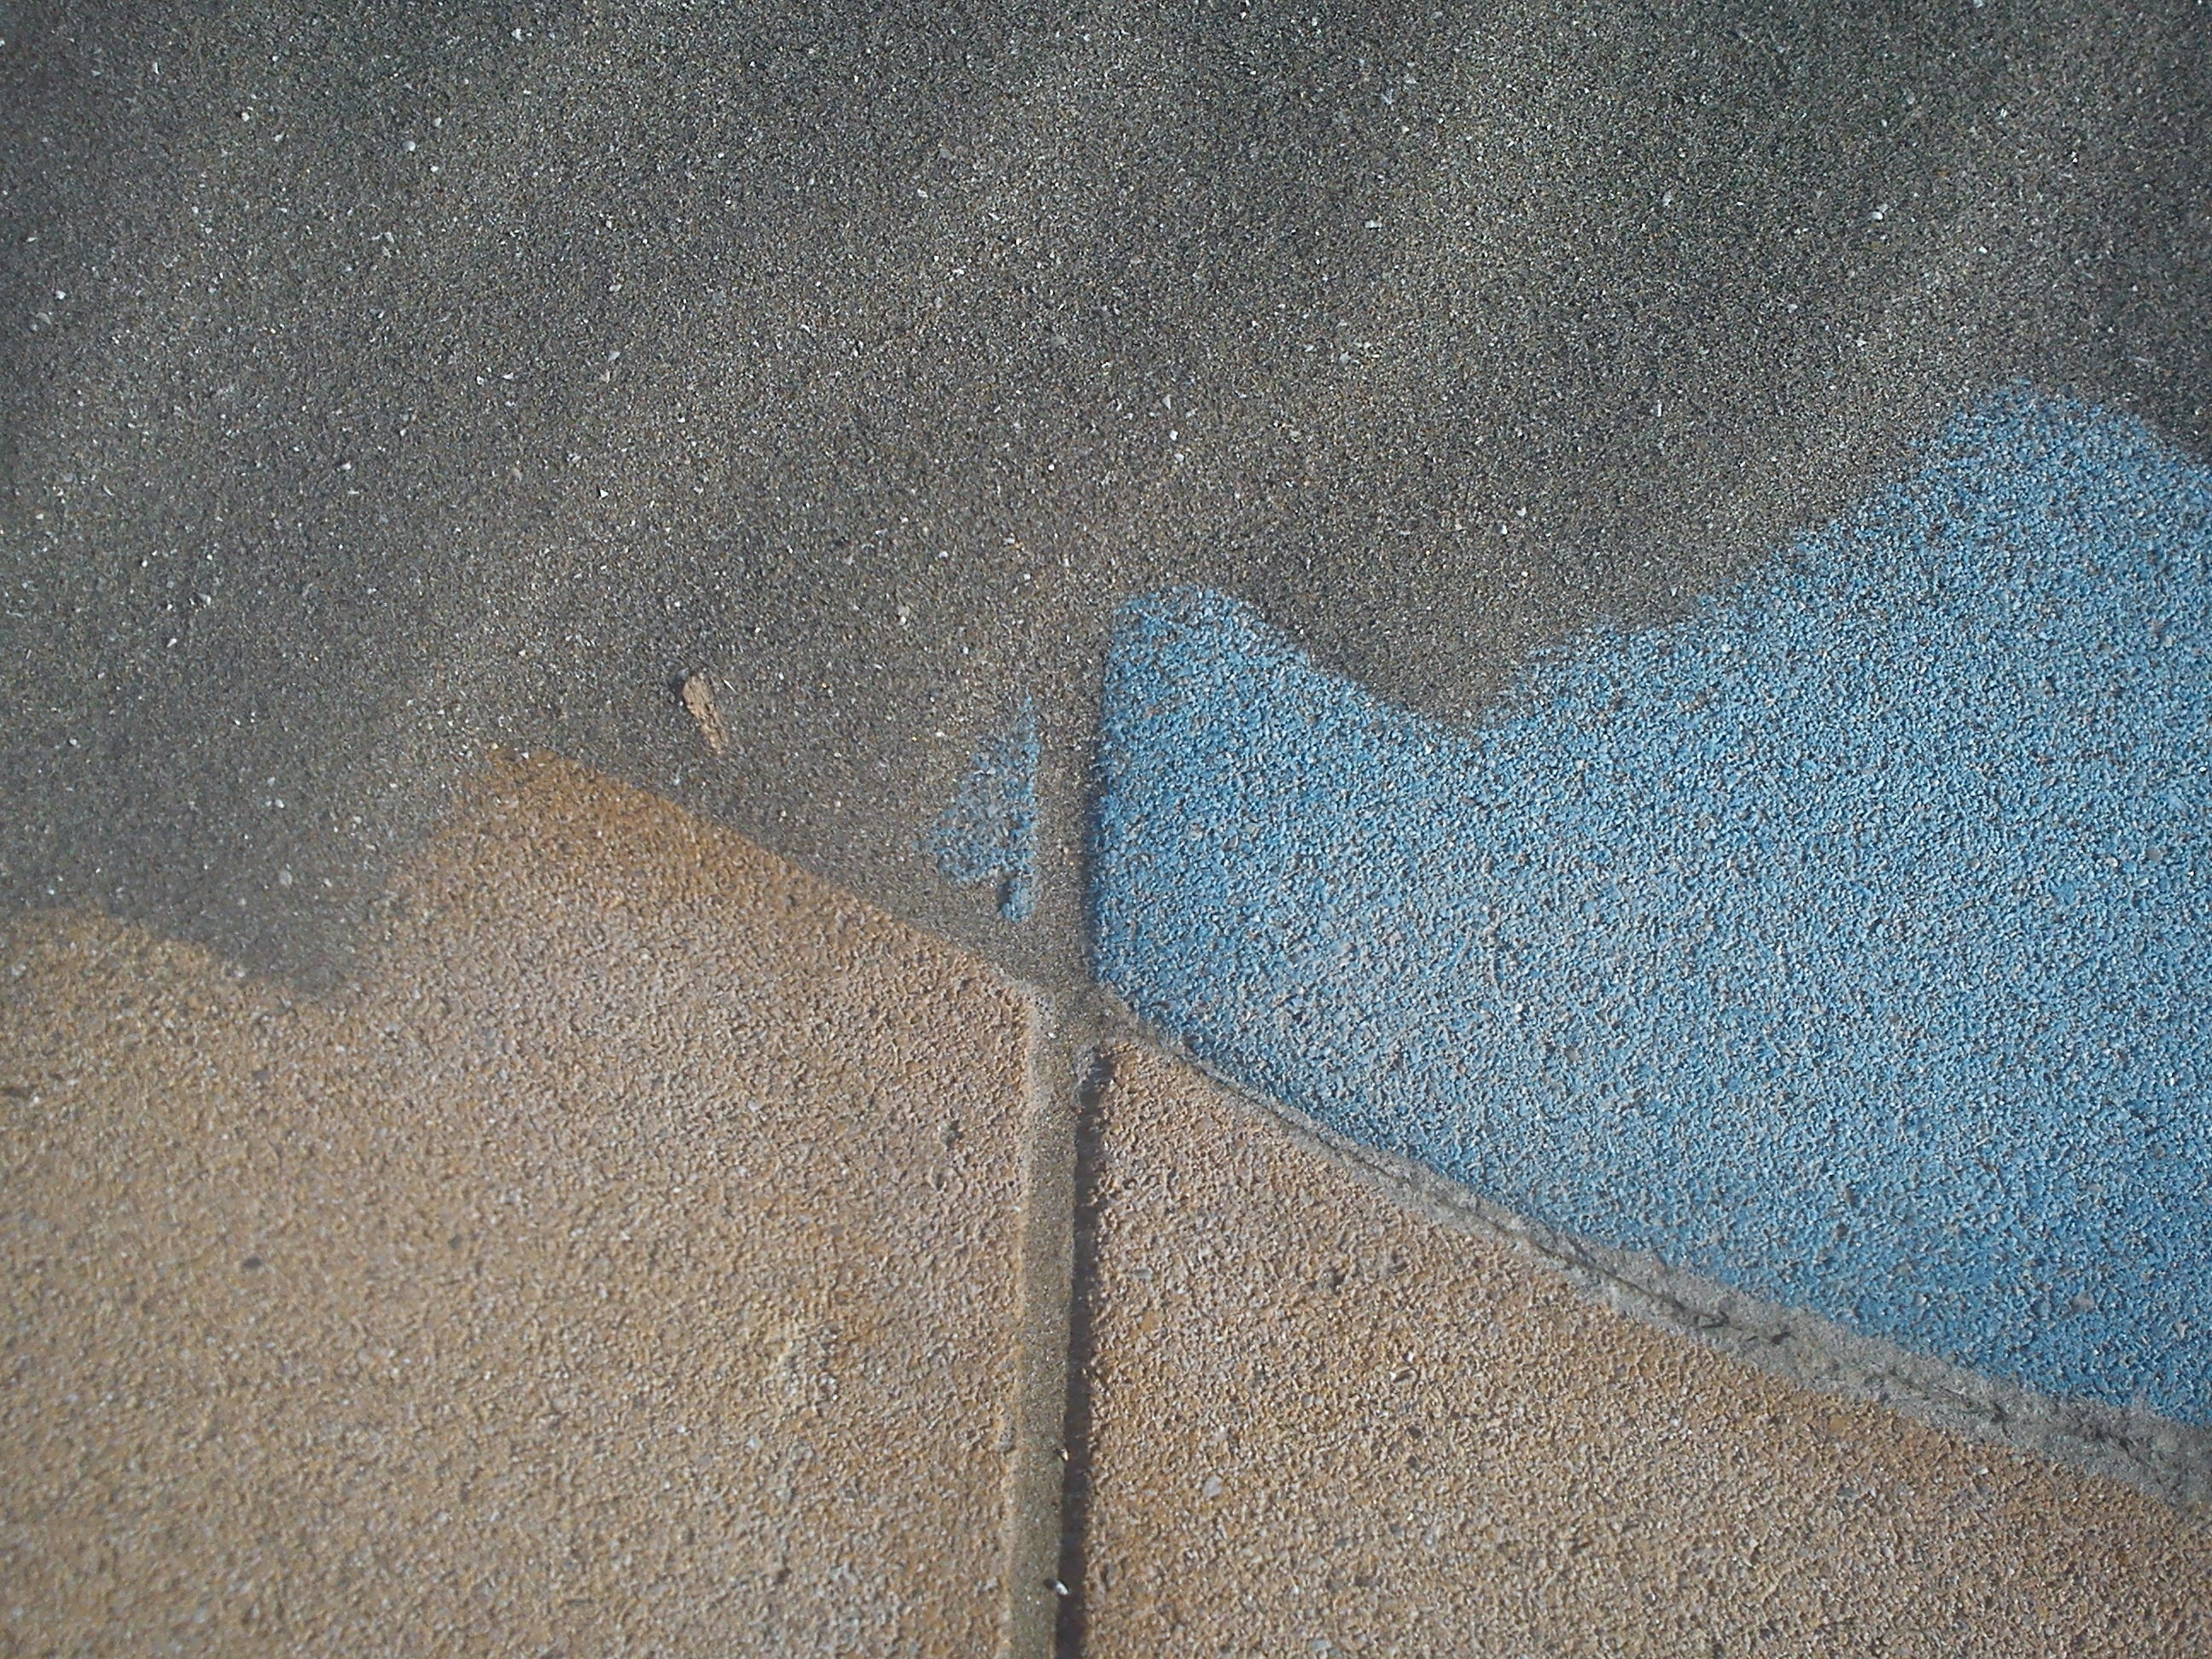
sand, texture, floor, wind, wall, asphalt, pattern, line, soil, blue, material, concrete, flooring, drift, wavy line, road surface